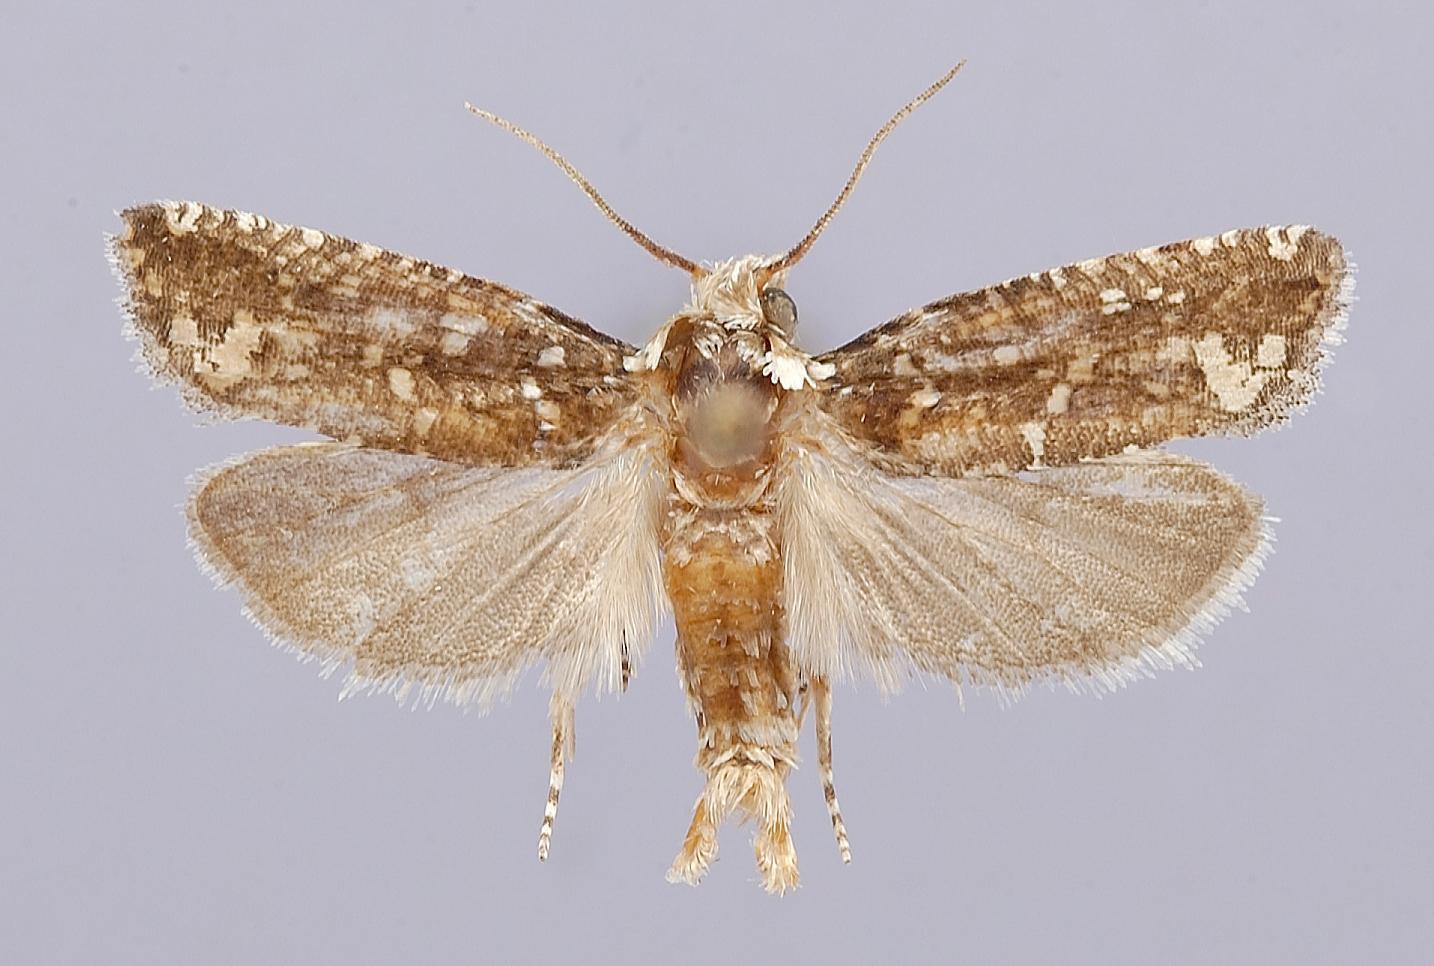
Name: Eucosma guttulana
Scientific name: Eucosma guttulana Blanchard, 1979
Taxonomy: Animalia, Arthropoda, Insecta, Lepidoptera, Tortricidae
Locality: Texas, Kennedy Co., Padre Island National Seashore, Kennedy, Texas, United States
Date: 19 Jul 1976